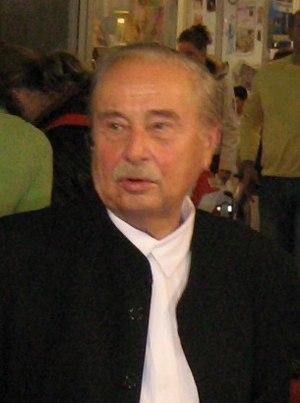
Milorad Pavić est un écrivain serbe. Il a principalement écrit des romans dont le plus connu est Le Dictionnaire Khazar et des nouvelles. Il a été membre de l'Académie serbe des sciences et des arts.